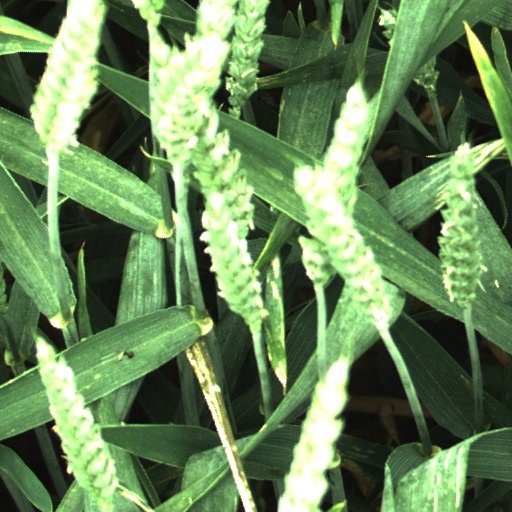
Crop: wheat